In Your Veins

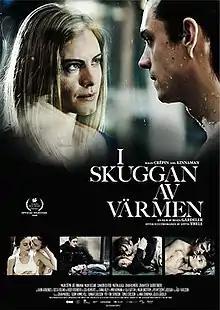
Film poster

In Your Veins is a 2009 Swedish/Norwegian drama film. It is based on the autobiographical novel by Lotta Thell. The film adaptation was produced by Anna Croneman and directed by Beata Gårdeler, with the screenplay written by Karin Arrhenius.